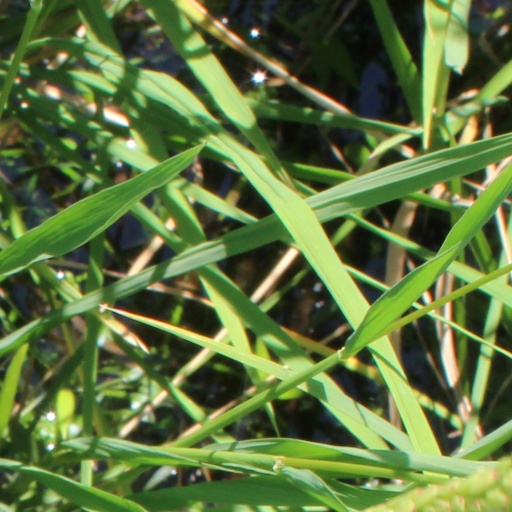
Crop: rice